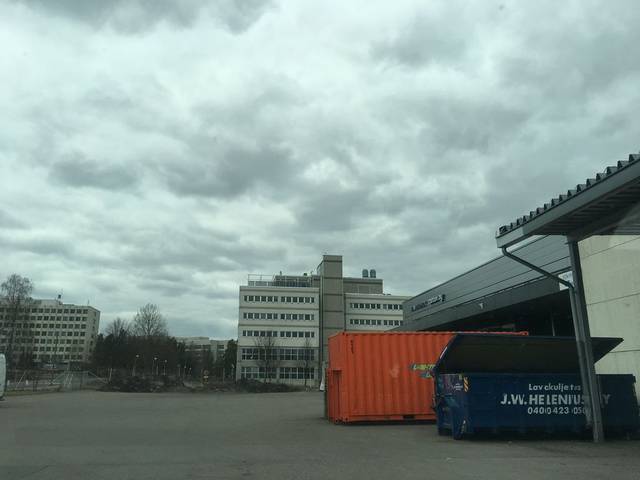
Region: Finland
Coordinates: 60.211, 24.753